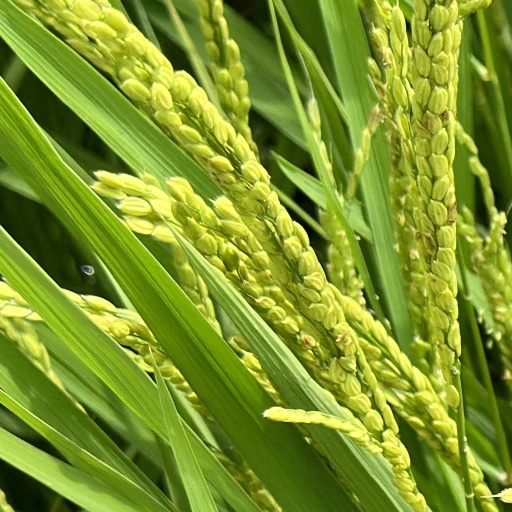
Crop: rice